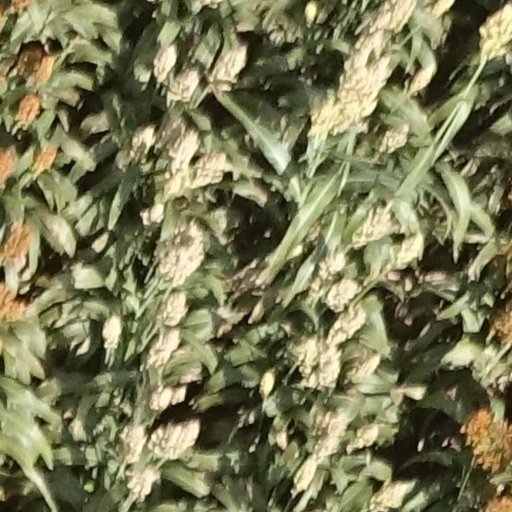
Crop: sorghum